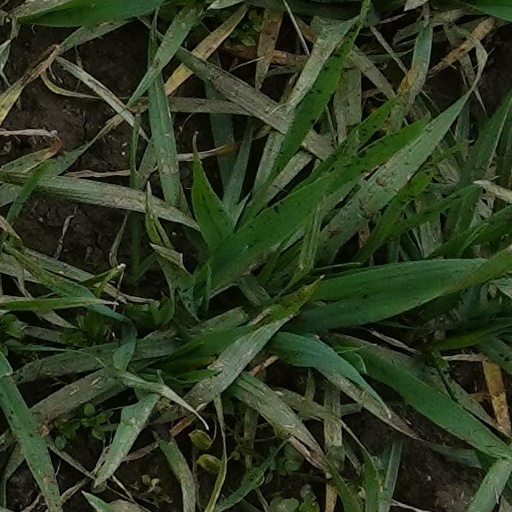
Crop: wheat